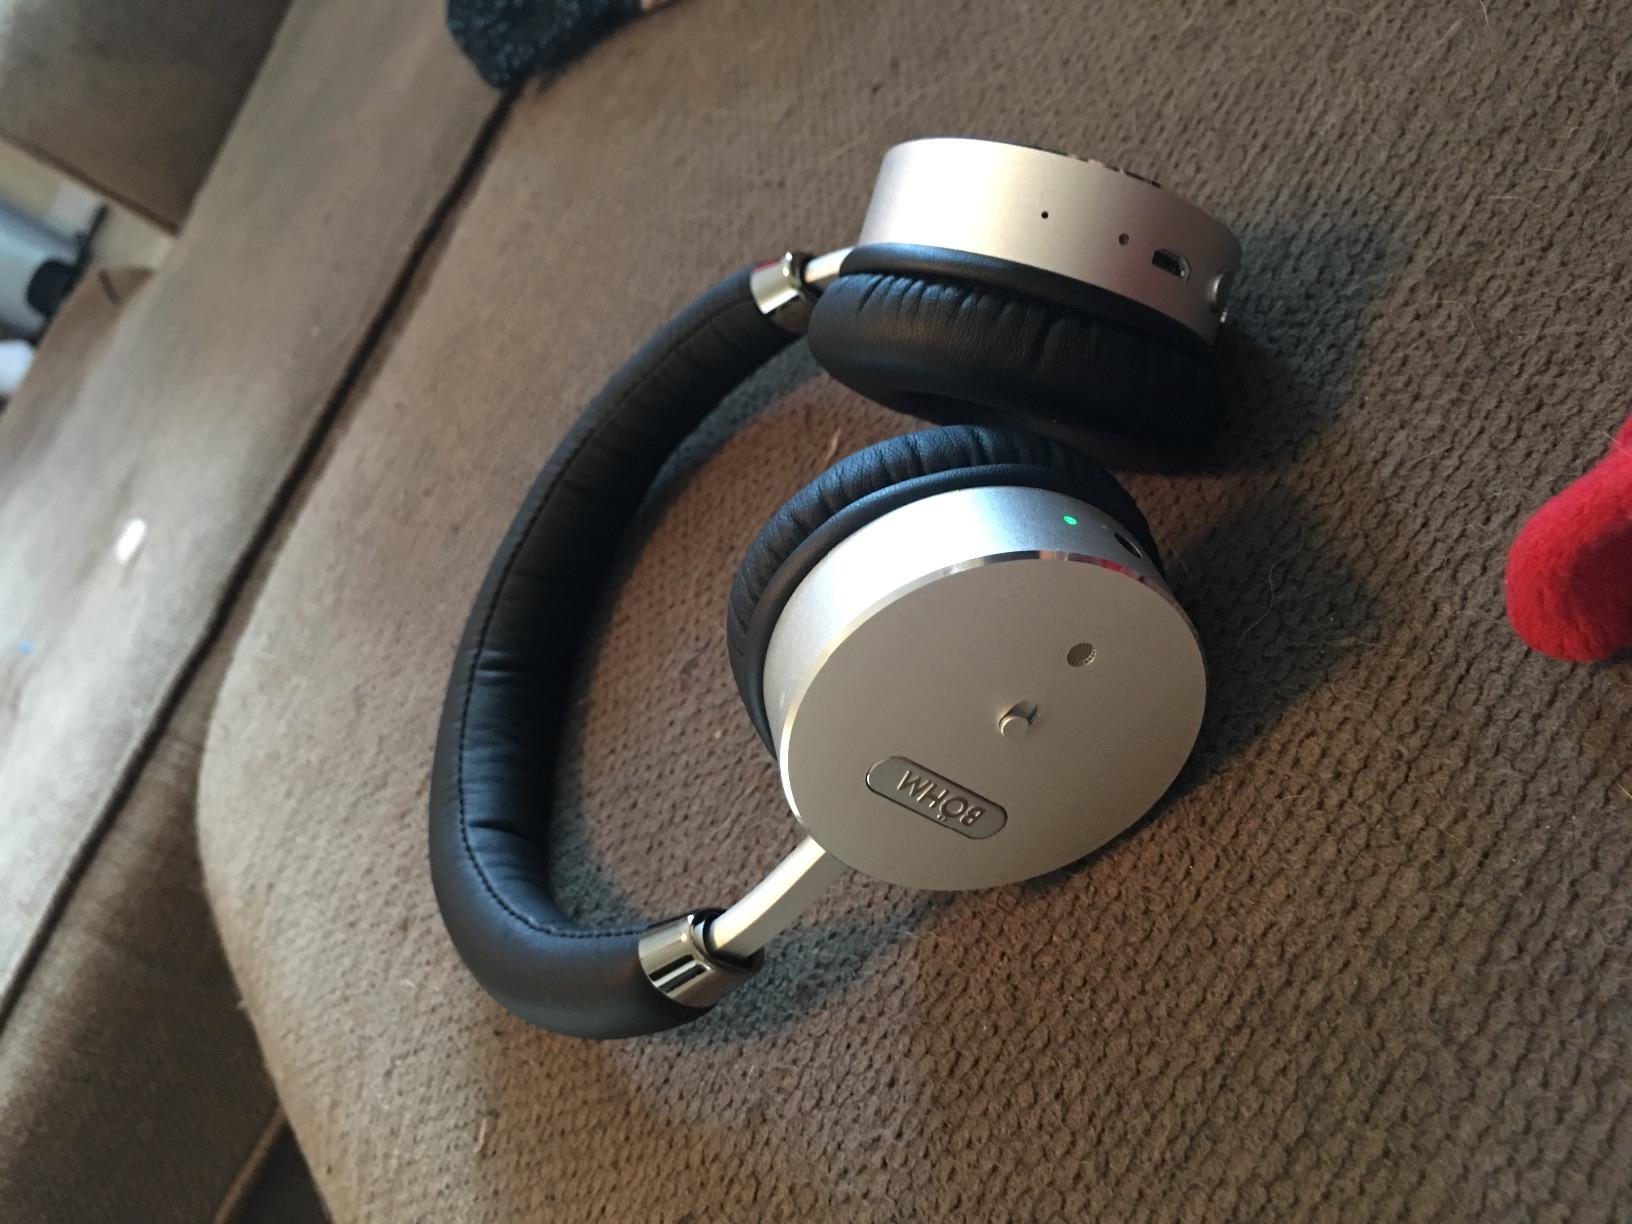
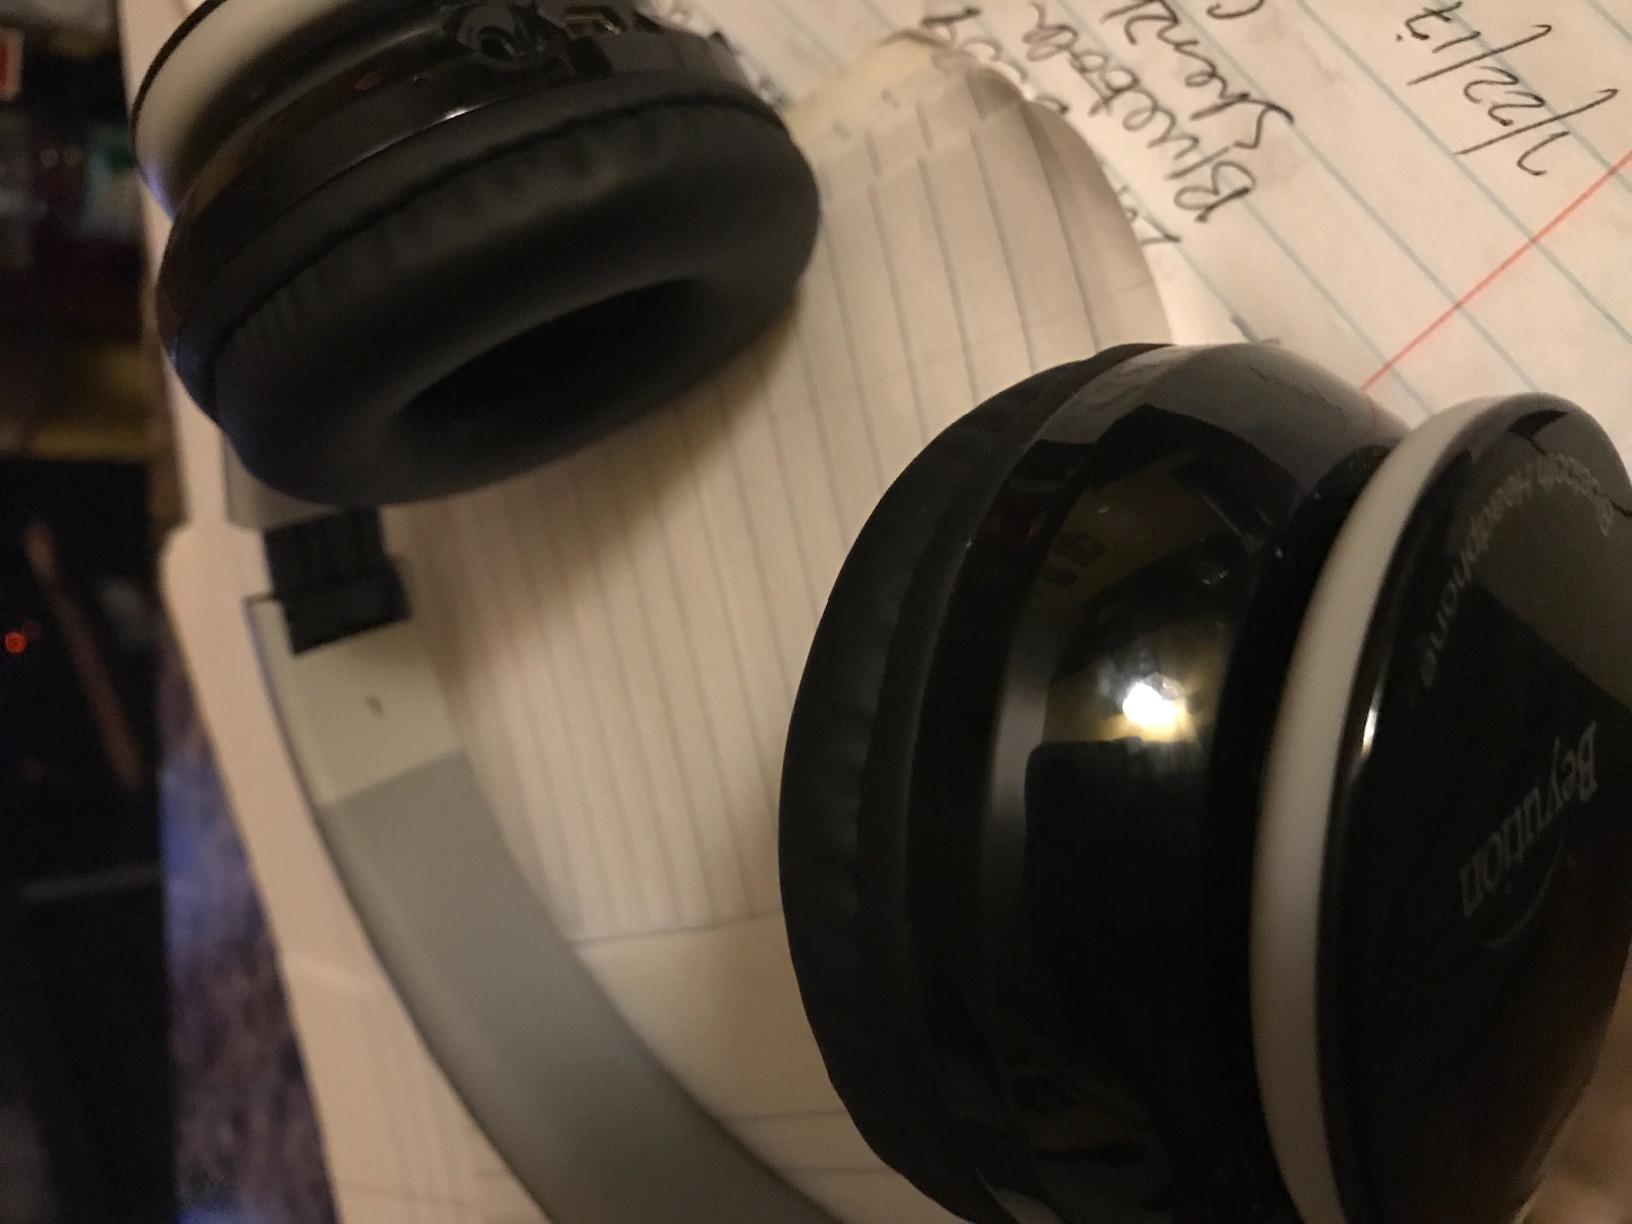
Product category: headphones
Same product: no